Charles S. Zimmerman

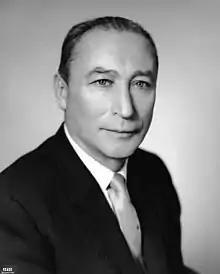
Zimmerman 1950s

Charles S. "Sasha" Zimmerman (November 27, 1897 – June 3, 1983) was a Ukrainian-American socialist activist and trade union leader, who was an associate of Jay Lovestone. Zimmerman had a career spanning five decades as an official of the International Ladies Garment Workers Union. During the early 1970s, Zimmerman and Bayard Rustin were national Co-Chairmen the Socialist Party of America and the Social Democrats USA.